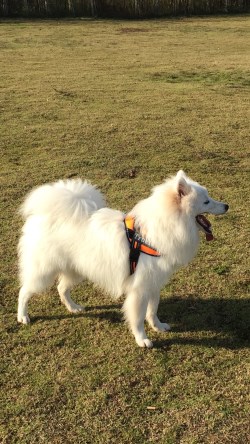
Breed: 2192-n000088-Samoyed